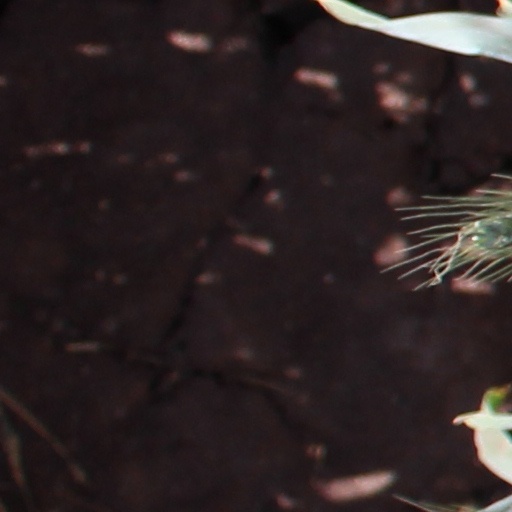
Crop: wheat